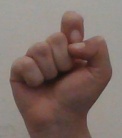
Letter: fa